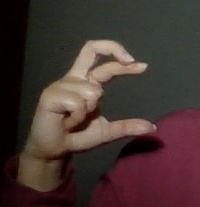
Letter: thal